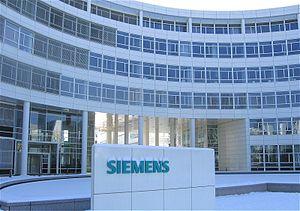
Siemens est un groupe international d’origine allemande spécialisé dans les secteurs de l'énergie, de la santé, de l'industrie et du bâtiment. Il a été fondé en 1847 par Werner von Siemens. Le groupe, dont le siège est à Munich, est le premier employeur privé d'Allemagne, et la plus grande société d'ingénierie en Europe.